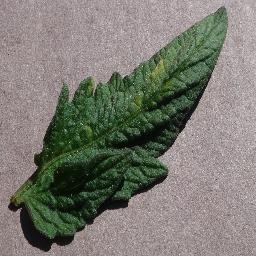
Label: Tomato___Leaf_Mold